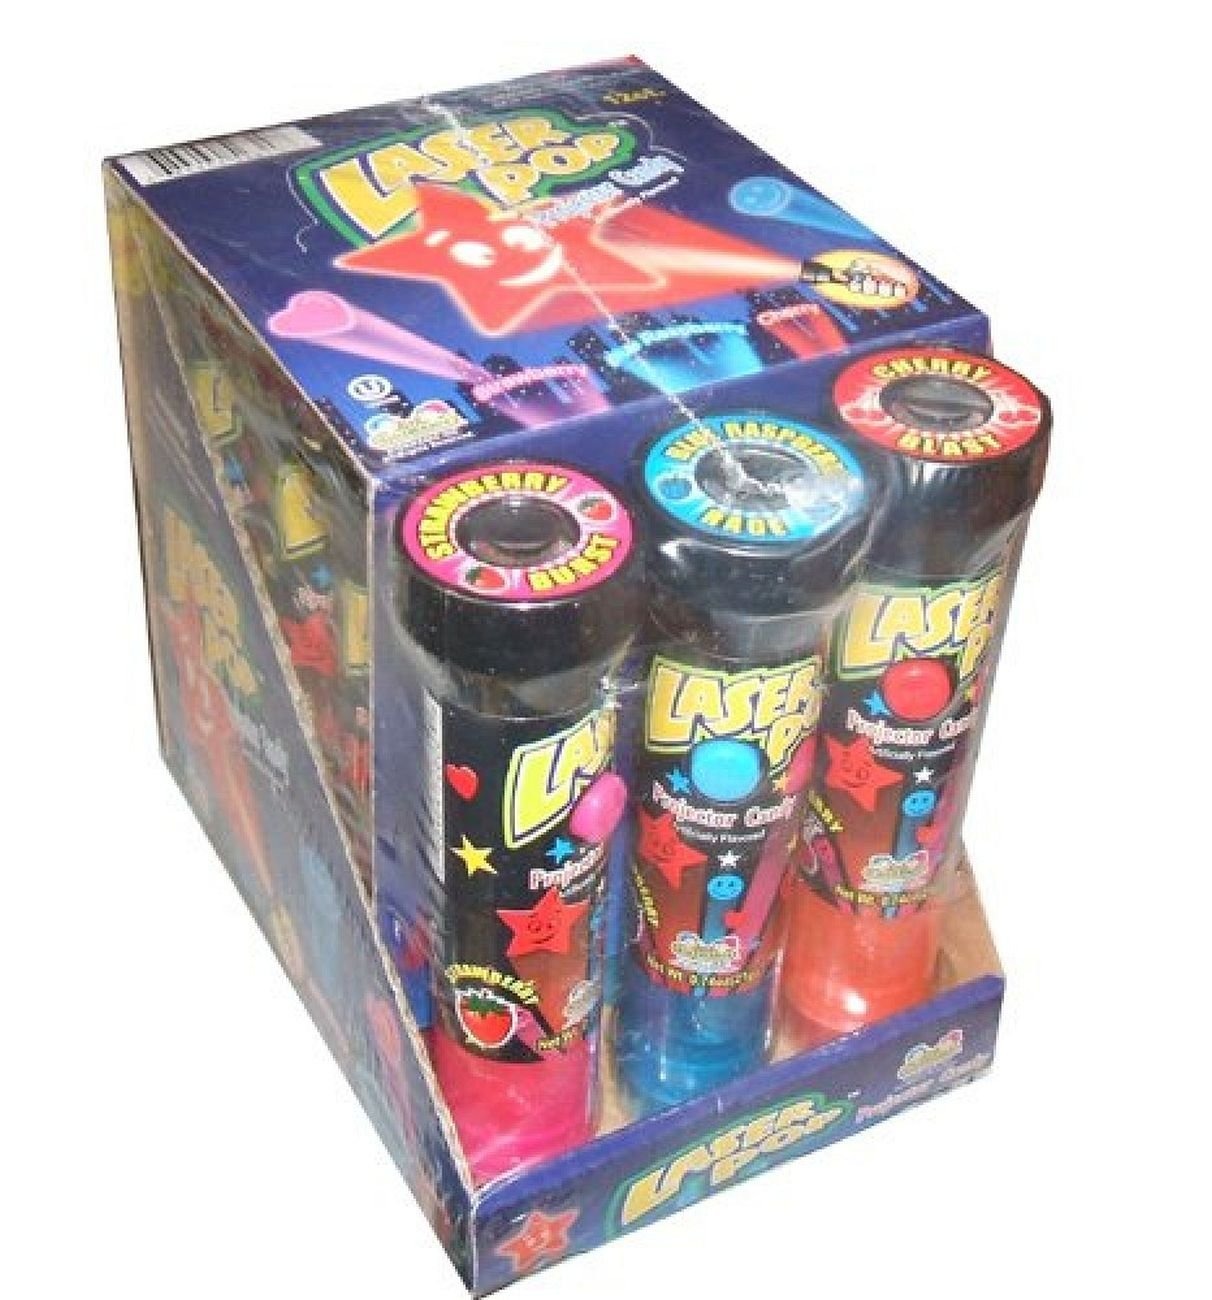
Item Name: Laser Pop 12ct
Bullet Point 1: Strawberry, blue raspberry and cherry
Bullet Point 2: Really cool item; Press the button on the side of the pop and it projects an image of a heart, clown or smiley face on the wall
Bullet Point 3: Pressing the button on the side of the pop projects a safe "laser" light image on any surface
Bullet Point 4: Strawberry, blue raspberry and cherry
Value: 12.0
Unit: Count

Price: 26